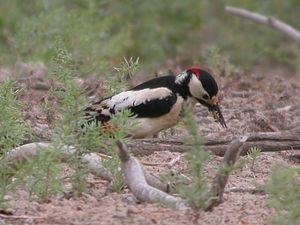
Le Pic à ailes blanches est une espèce d'oiseau de la famille des Picidae. C'est une espèce monotypique.